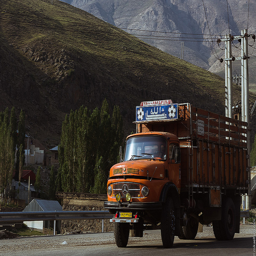
a big yellow truck that is on a road
A big orange truck driving down a street.
A truck with big tires is riding on the street
A truck drives on the road past a utility pole and grassy hill.
A deliver truck on a road in front of a mountainous countryside.